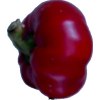
Label: red_pepper